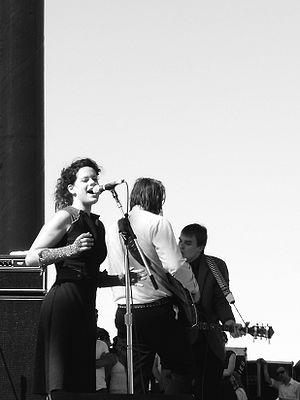
Régine Chassagne est une musicienne, multi-instrumentiste et chanteuse canadienne, dont la famille, originaire d'Haïti, s'est installée à Montréal. Elle est la cofondatrice du groupe de rock Arcade Fire.
Arcade Fire, anciennement The Arcade Fire, est un groupe de rock indépendant canadien, originaire de Montréal, au Québec. Les membres du groupe sont les multi-instrumentistes Win Butler, Régine Chassagne, Richard Parry, Tim Kingsbury, William Butler, Sarah Neufeld et Jeremy Gara. Le groupe a pris forme au début des années 2000. Il s'est développé autour du couple formé par Win Butler et Régine Chassagne.